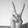
ASL letter: V